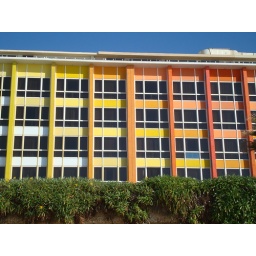
Everything is so bright and colorful. The colors look really vibrant against the blue sky